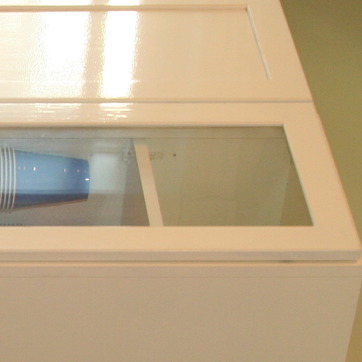
Material: glass